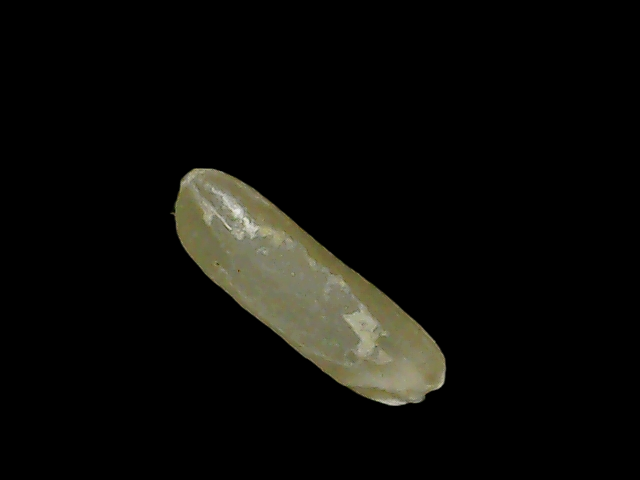
Rice variety: Binadhan19